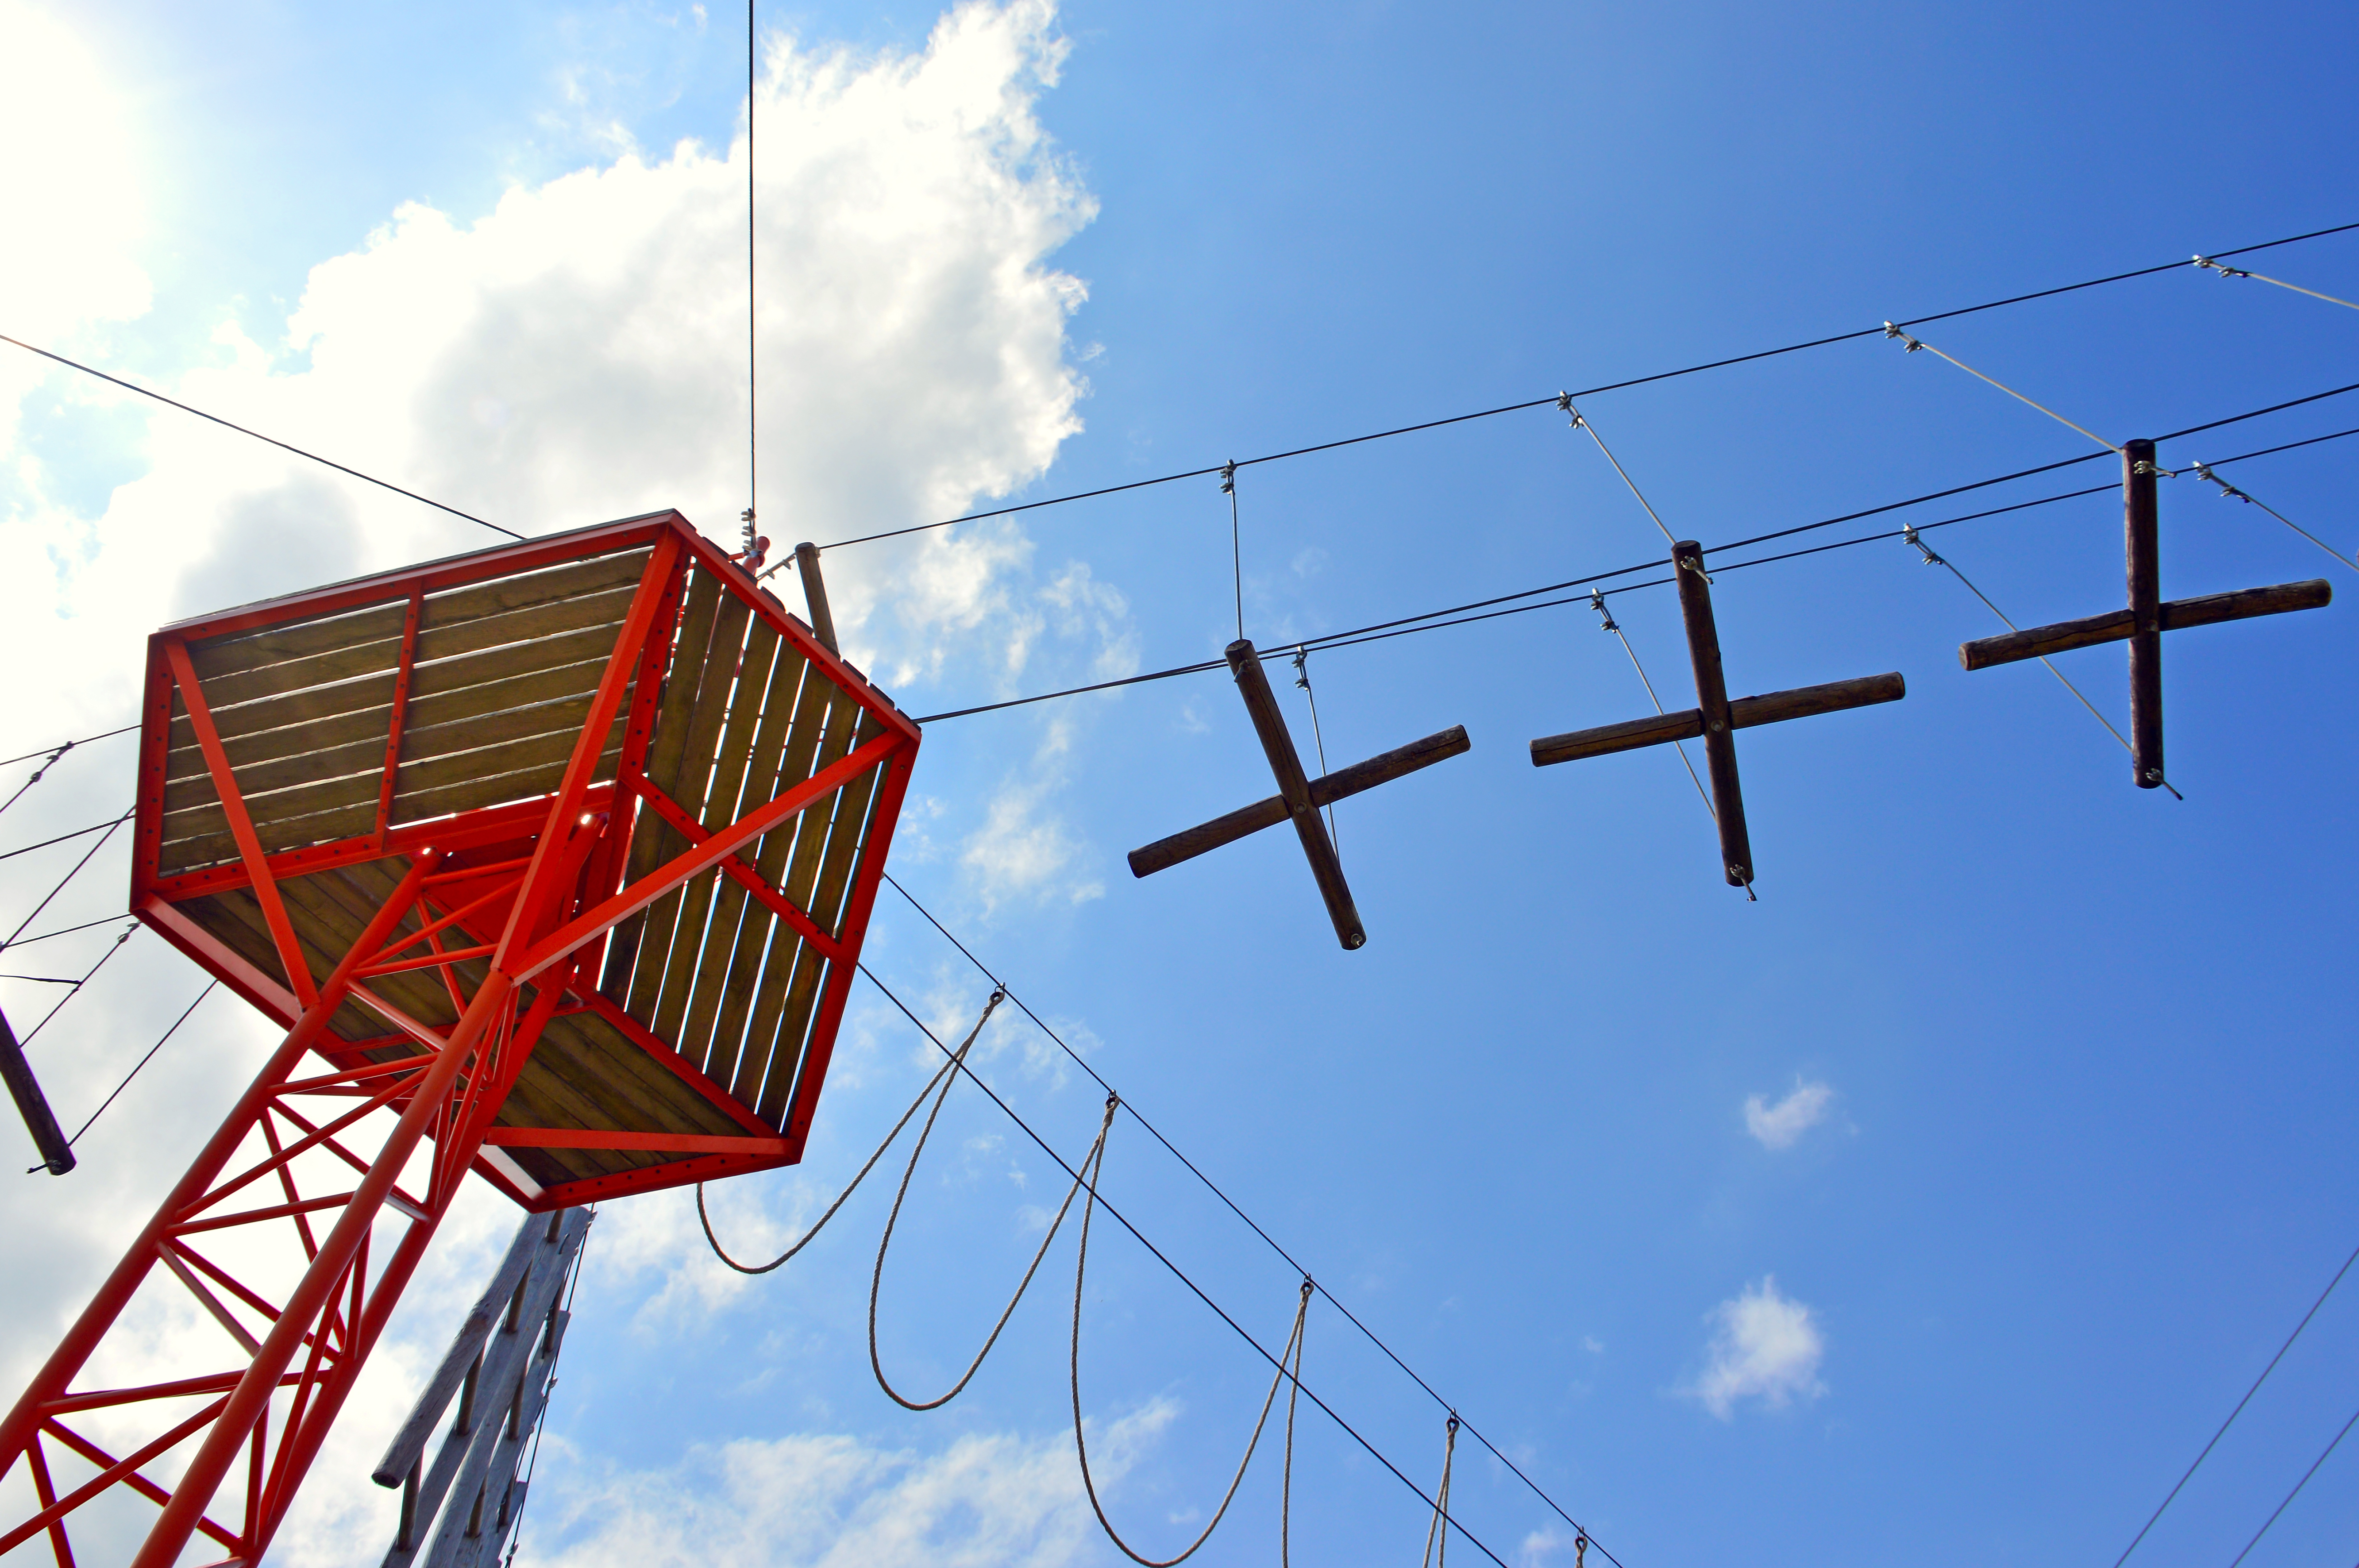
adventure, park, climbing, rope, high, forest, outdoor, zip, safety, sport, activity, nature, equipment, extreme, brave, fun, tree, leisure, summer, risk, young, line, helmet, family, challenge, sky, blue, technology, mast, background, industry, tall, industrial, metal, sea, sail, old, nautical, cable, travel, navy, cloud, electricity, electrical supply, overhead power line, public utility, daytime, energy, telecommunications engineering, transmission tower, television antenna